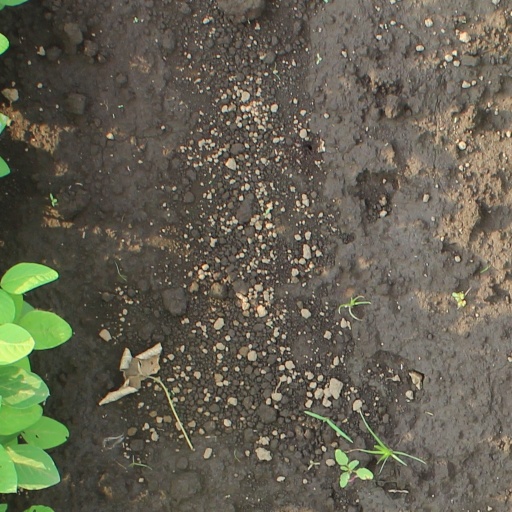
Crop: soybean